Statue of Ezra Cornell

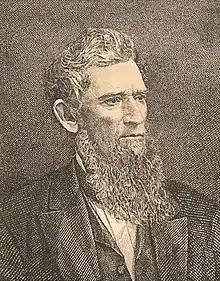
The 1867 engraving of Ezra Cornell, the university's co-founder and namesake, from which the statue was dedicated in June 1919

Ezra Cornell was born on January 11, 1807, in Westchester County, New York. In 1828, he moved to Ithaca, New York, where he managed a flouring mill and other factories along the Fall Creek. In the 1840s, after becoming acquainted with Samuel Morse, Cornell became involved in the creation of telegraph lines in the Northeastern United States, and in 1855 he founded the Western Union Telegraph Company. Despite retiring in 1858, Cornell remained active in politics and philanthropy. As a Republican, he served on the New York State Assembly and later the New York State Senate throughout the 1860s and established a public library in Ithaca in 1863. During this time, Cornell also became involved in the creation of Cornell University in Ithaca. In 1865, Cornell became the chairman of the Cornell University Board of Trustees, a position he would hold until his death, and he proceeded to help the newly established institution grow by securing its designation as New York's land-grant university and donating of land and $500,000 in cash. Cornell died in Ithaca on December 9, 1874.